Brazilian Romantic painting

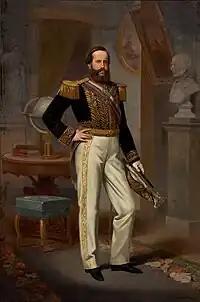
Victor Meirelles: "Dom Pedro II", 1864. São Paulo Museum of Art

Prior to Brazilian independence, the economic and social landscape reflected a focus on resource extraction. Natural wealth, such as brazilwood, gold, and diamonds, was primarily directed towards Portugal. Until the arrival of King John VI in 1808, Brazil remained a colony with the primary objective of extracting resources for the benefit of the metropole. Higher education was actively discouraged, and resources for even basic education for the resident population were scarce. King John VI's arrival marked a shift in policy. Facing uncertain circumstances regarding his return to Portugal, the King initiated a period of greater international openness and pursued a more progressive approach to economic development. However, this period of relative prosperity was short-lived. After the Liberal Revolution in Portugal, King John VI was forced to return, and the Portuguese revolutionaries attempted to reimpose the previous colonial model. This attempt ultimately failed in the face of Brazilian independence.